Hoover–Minthorn House

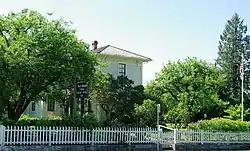
West side of home

The Hoover–Minthorn House is a museum in Newberg, Oregon, United States, created from the residence of Herbert Hoover, thirty-first President of the United States. Hoover lived there from 1885 to 1891, with his uncle and aunt John and Laura Minthorn. The Minthorns were administrators of the Quaker school Friends Pacific Academy, now George Fox University, which Hoover and his brother Tad attended.